Female Convict Scorpion: Jailhouse 41

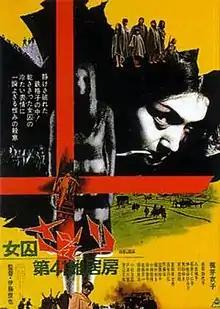
Japanese film poster

is a film released in 1972 by Toei Company. It is the second in the "Female Prisoner Scorpion" series. It stars Meiko Kaji and is directed by Shunya Itō, who also directed the first film in the series, "".